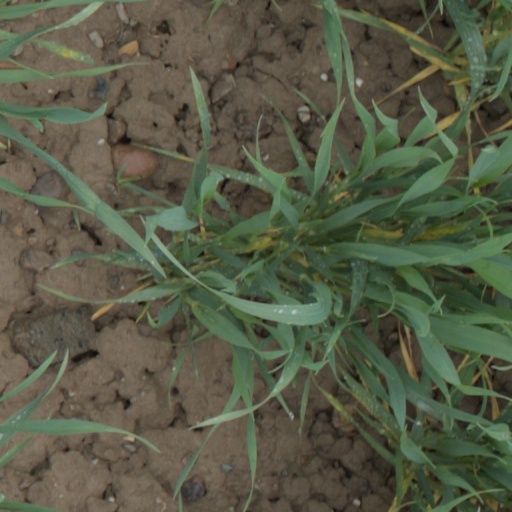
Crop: wheat